Somali maritime history

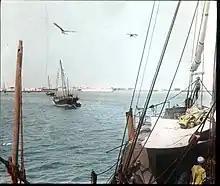
Berbera harbour, 1896

Berbera was the most important port in the Somali Peninsula between the 18th–19th centuries. For centuries, Berbera had extensive trade relations with several historic ports in the Arabian Peninsula. Additionally, the Somali and Ethiopian interiors were very dependent on Berbera for trade, where most of the goods for export arrived from. During the 1833 trading season, the port town swelled to over 70,000 people, and upwards of 6,000 camels laden with goods arrived from the interior within a single day. Berbera was the main marketplace in the entire Somali seaboard for various goods procured from the interior, such as livestock, coffee, frankincense, myrrh, acacia gum, saffron, feathers, wax, ghee, hide (skin), gold and ivory.